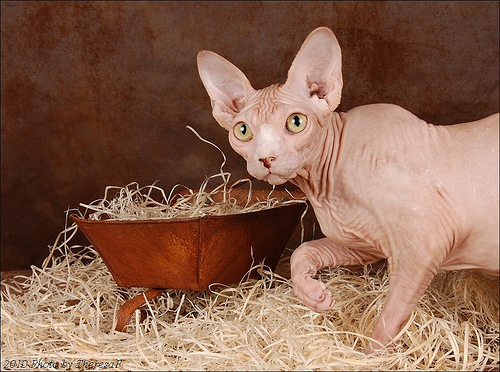
Animal: cat
Breed: Sphynx